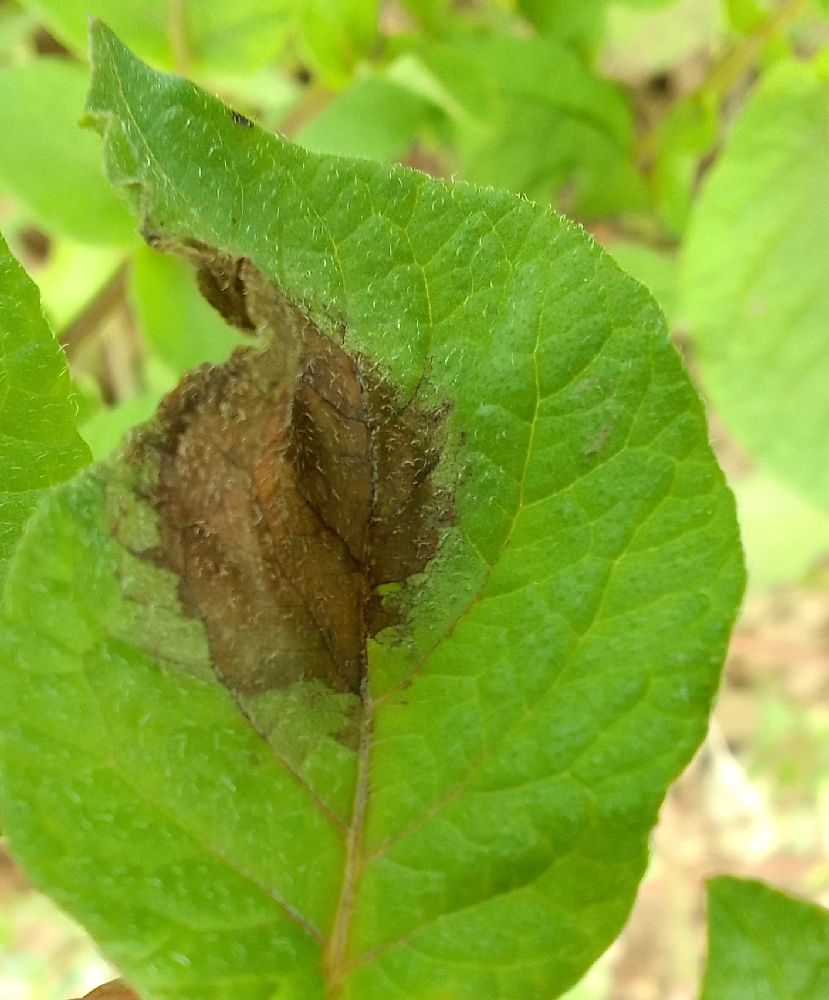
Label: Late blight